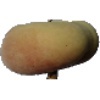
Label: Peach Flat 1